Tap dance

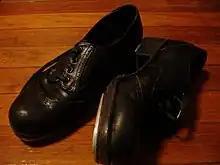
Tap shoes

In the earliest years of tap dancing, tap shoes often had wooden soles. The soles of modern tap shoes are either full-sole or split-sole. A full-sole tap shoe has a continuous base material along the underside of the shoes; a split-sole tap shoe has a gap in the base material under the arch of the foot, making them more flexible. Modern tap shoes have soles with heels of varying height (one inch or more) and are commonly made of wood or stacked leather. Some beginner tap shoes have heels made of plastic. The toe box of the tap shoe is located on the front of the shoe for the purpose of reinforcing the shoe; however there are tap shoes that use a soft leather instead. A single tap shoe has two taps: one under the heel, and another under the toes.